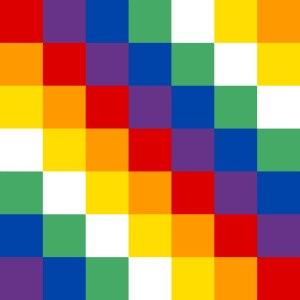
Le Chinchay Suyu était la province du Tawantin Suyu située au nord de Cuzco. Elle se composait de terres fertiles occupées par des tribus quechuas, yungas et chibchas ; elle s'étendait jusqu'à l'actuelle Colombie.